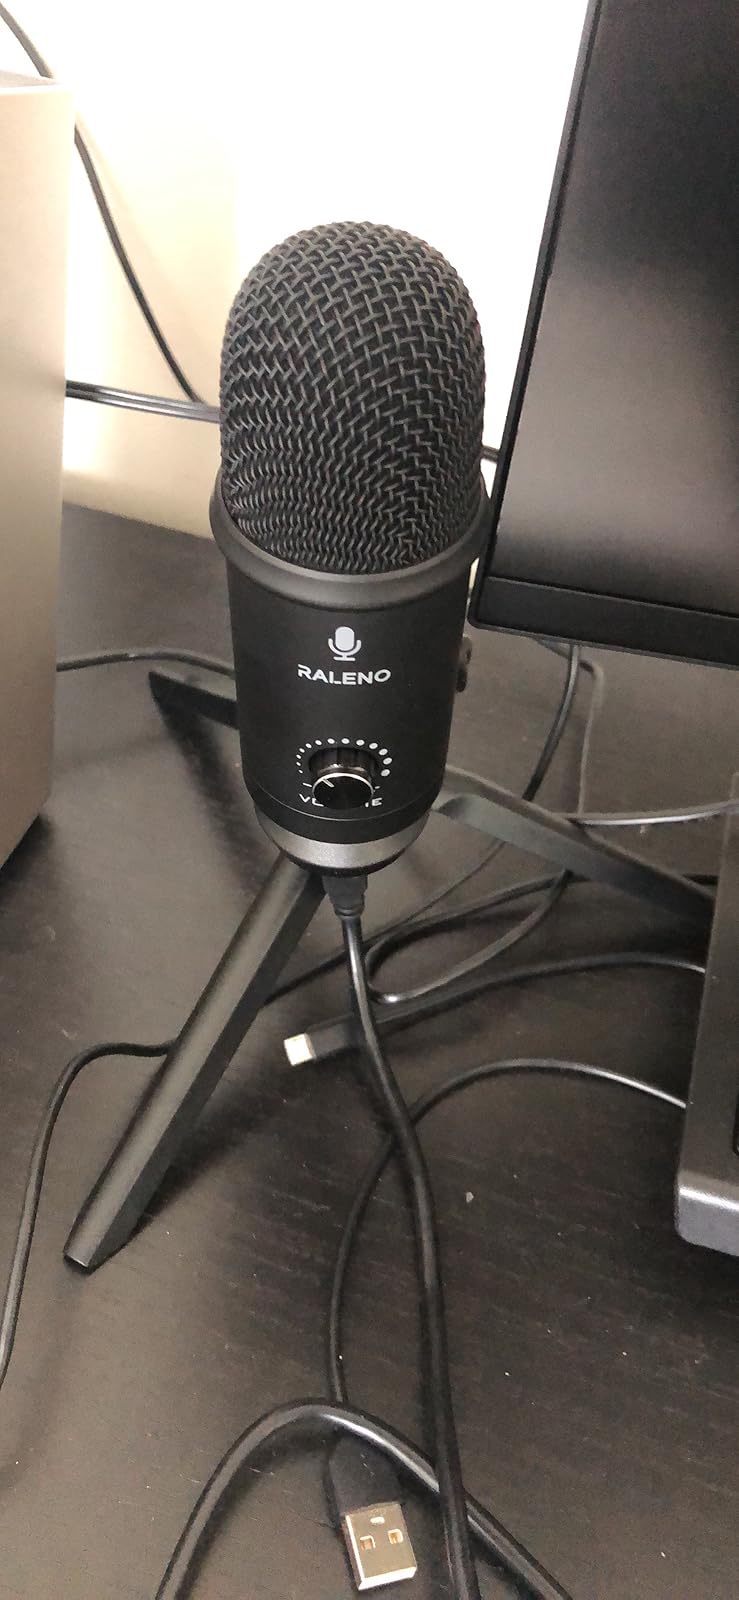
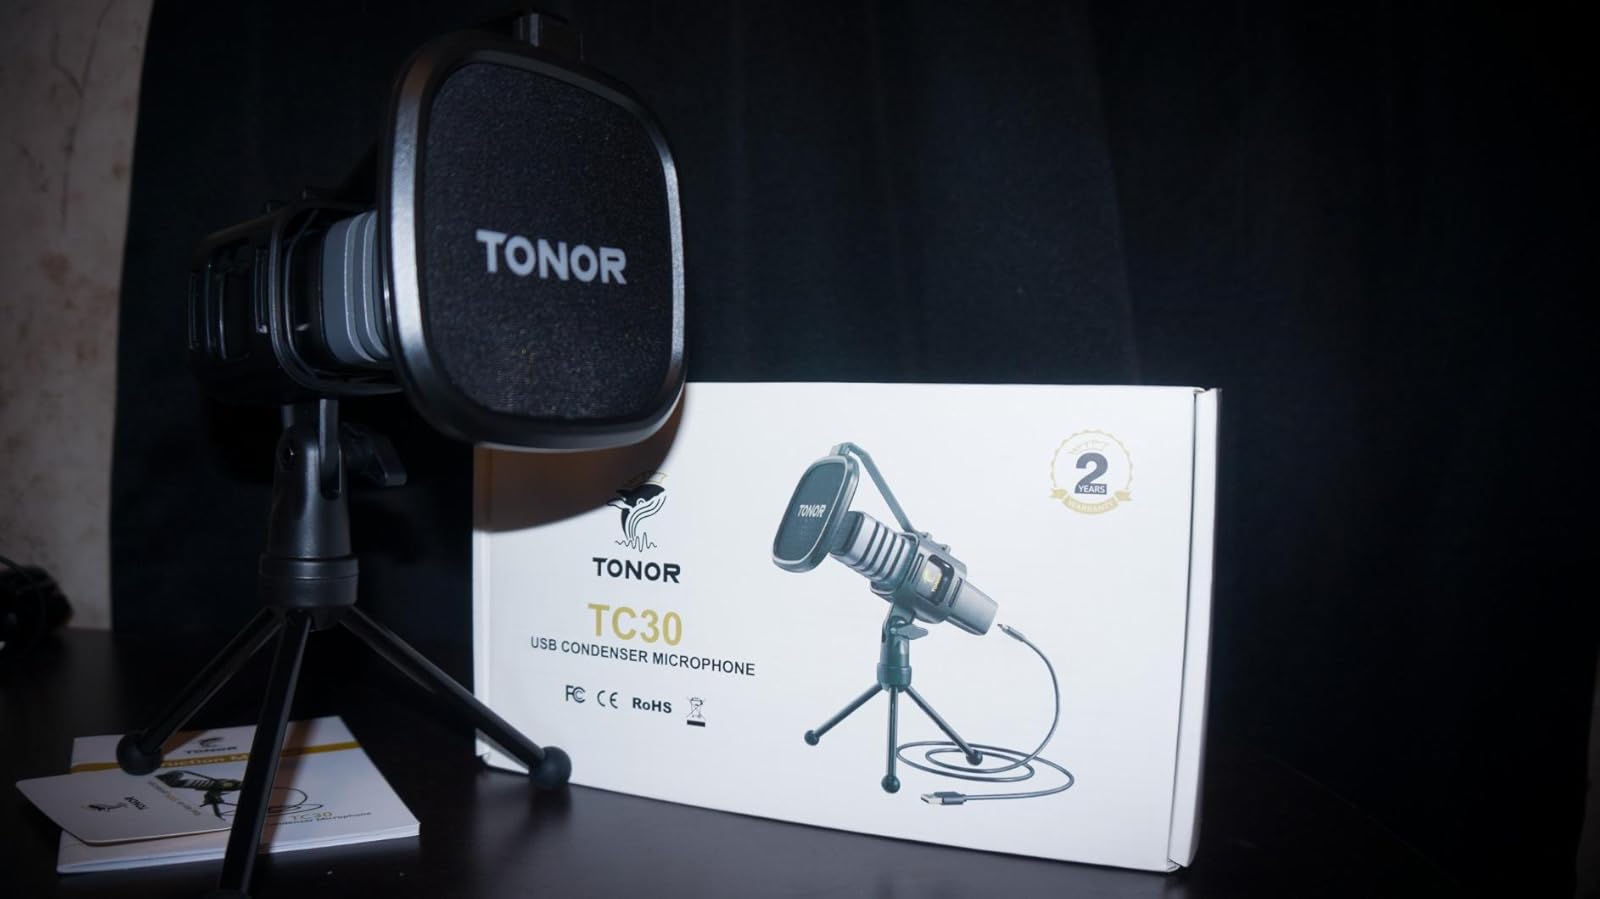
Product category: microphone
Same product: no